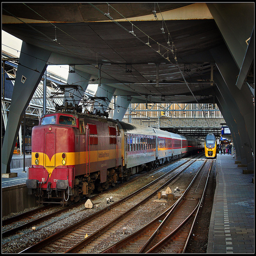
a red and yellow enging pulling a passenger train
Two trains are on the tracks in a train station.
Two trains on the train tracks under a deck.
A picture of two trains on railroad tracks with a crowd in the distance.
Trains are in the terminal ready for passengers to board.